Castagnari

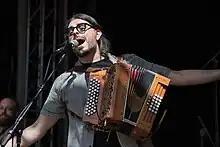
Officine Meridionali Orchestra with a Castagnari instrument (2022)

Castagnari is an Italian maker of accordions and melodeons, based in Recanati.